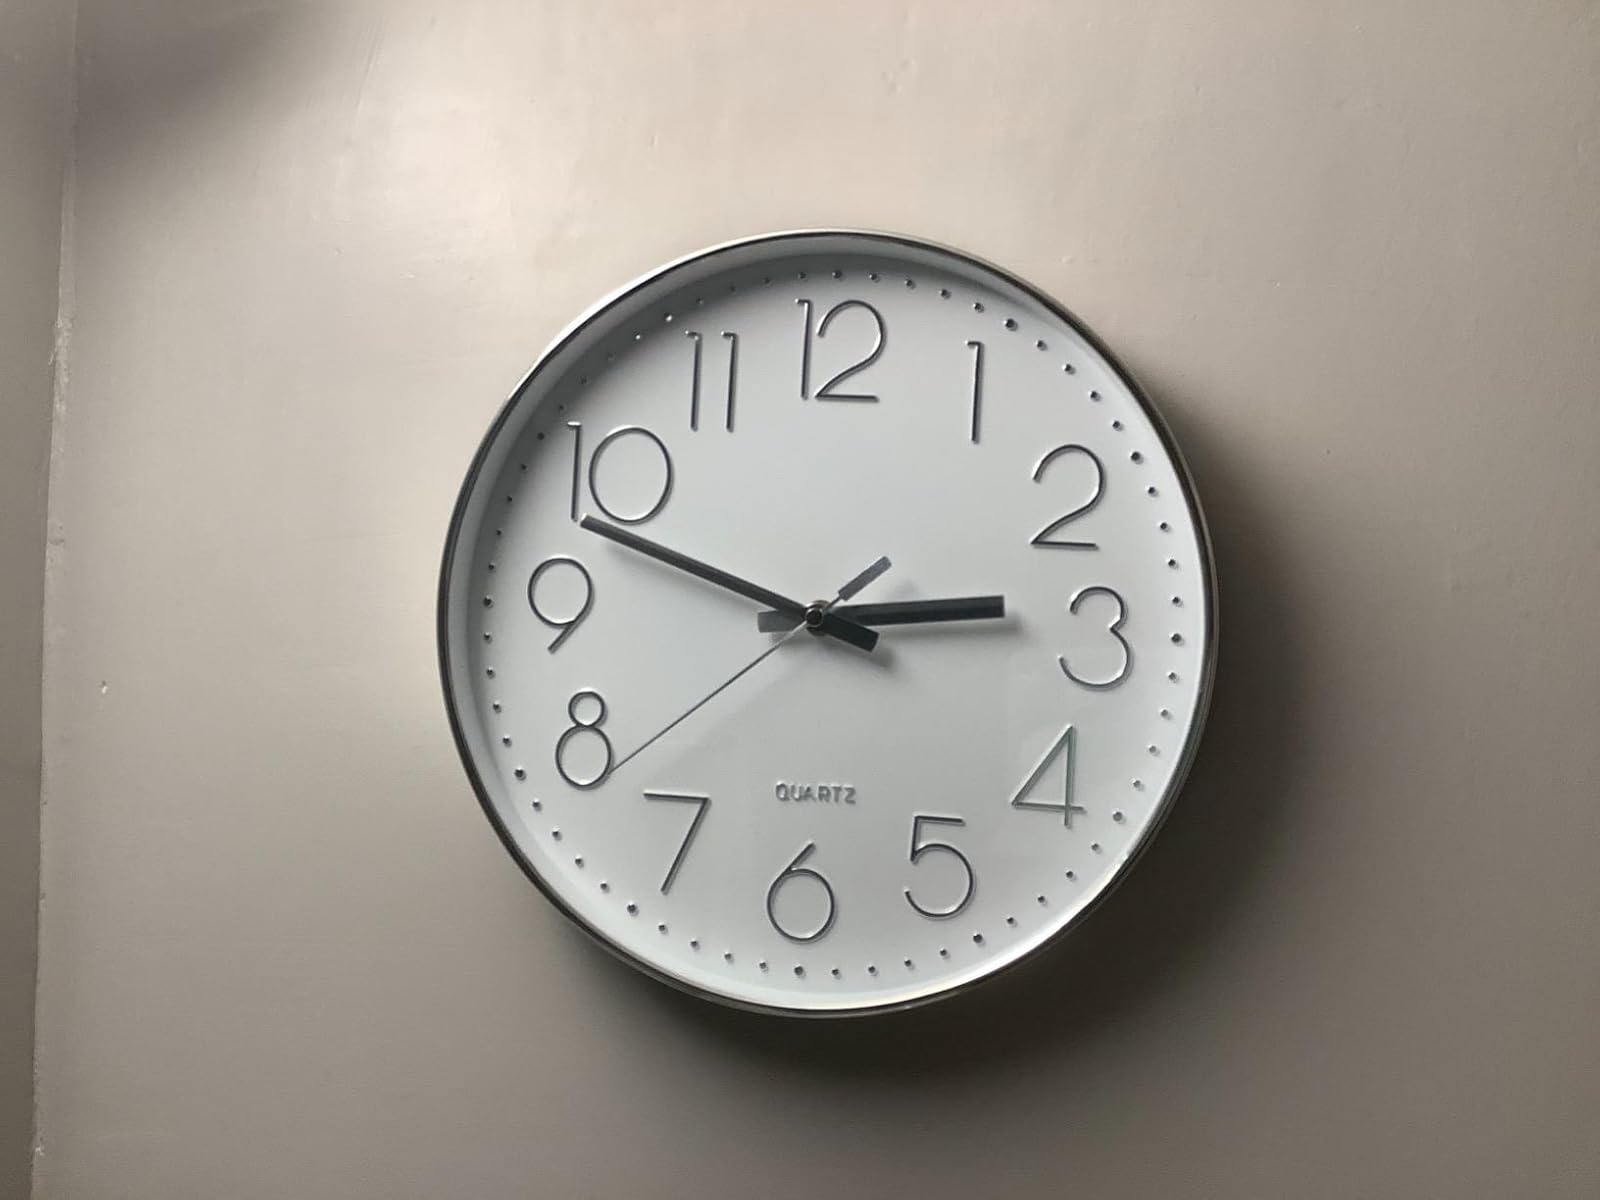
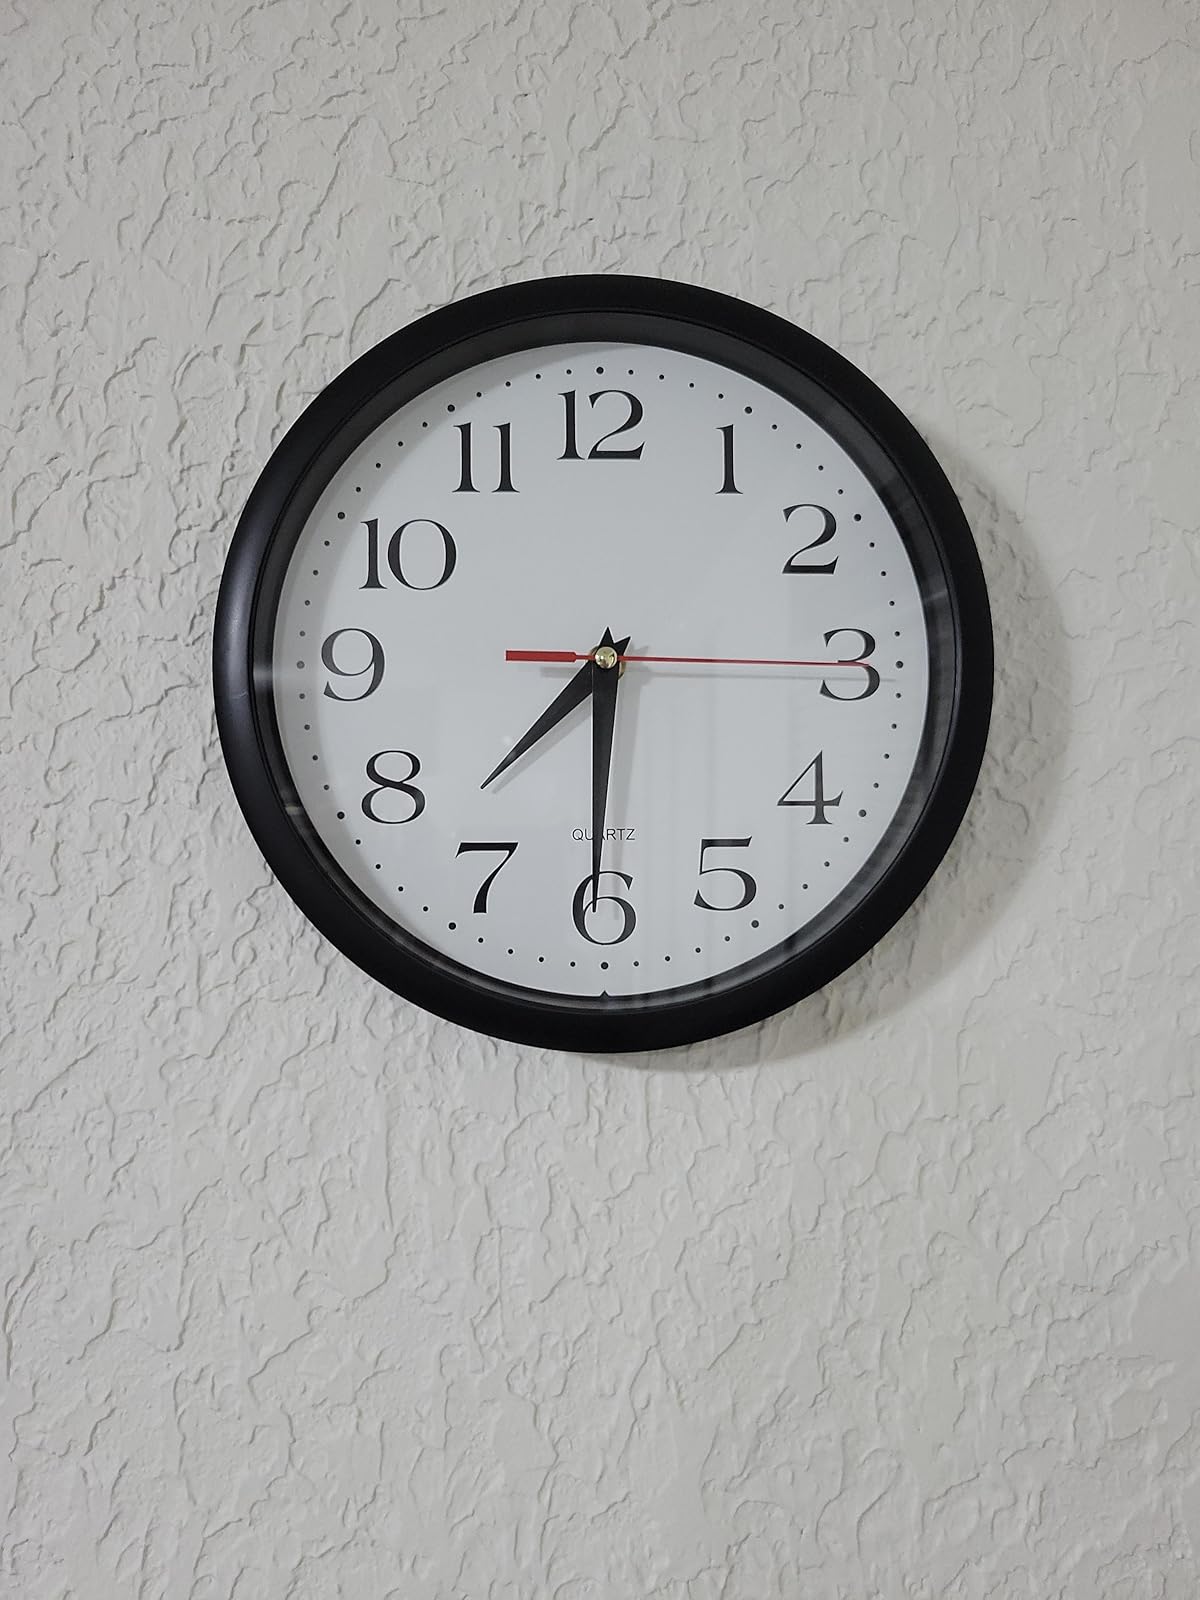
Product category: clock
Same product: no